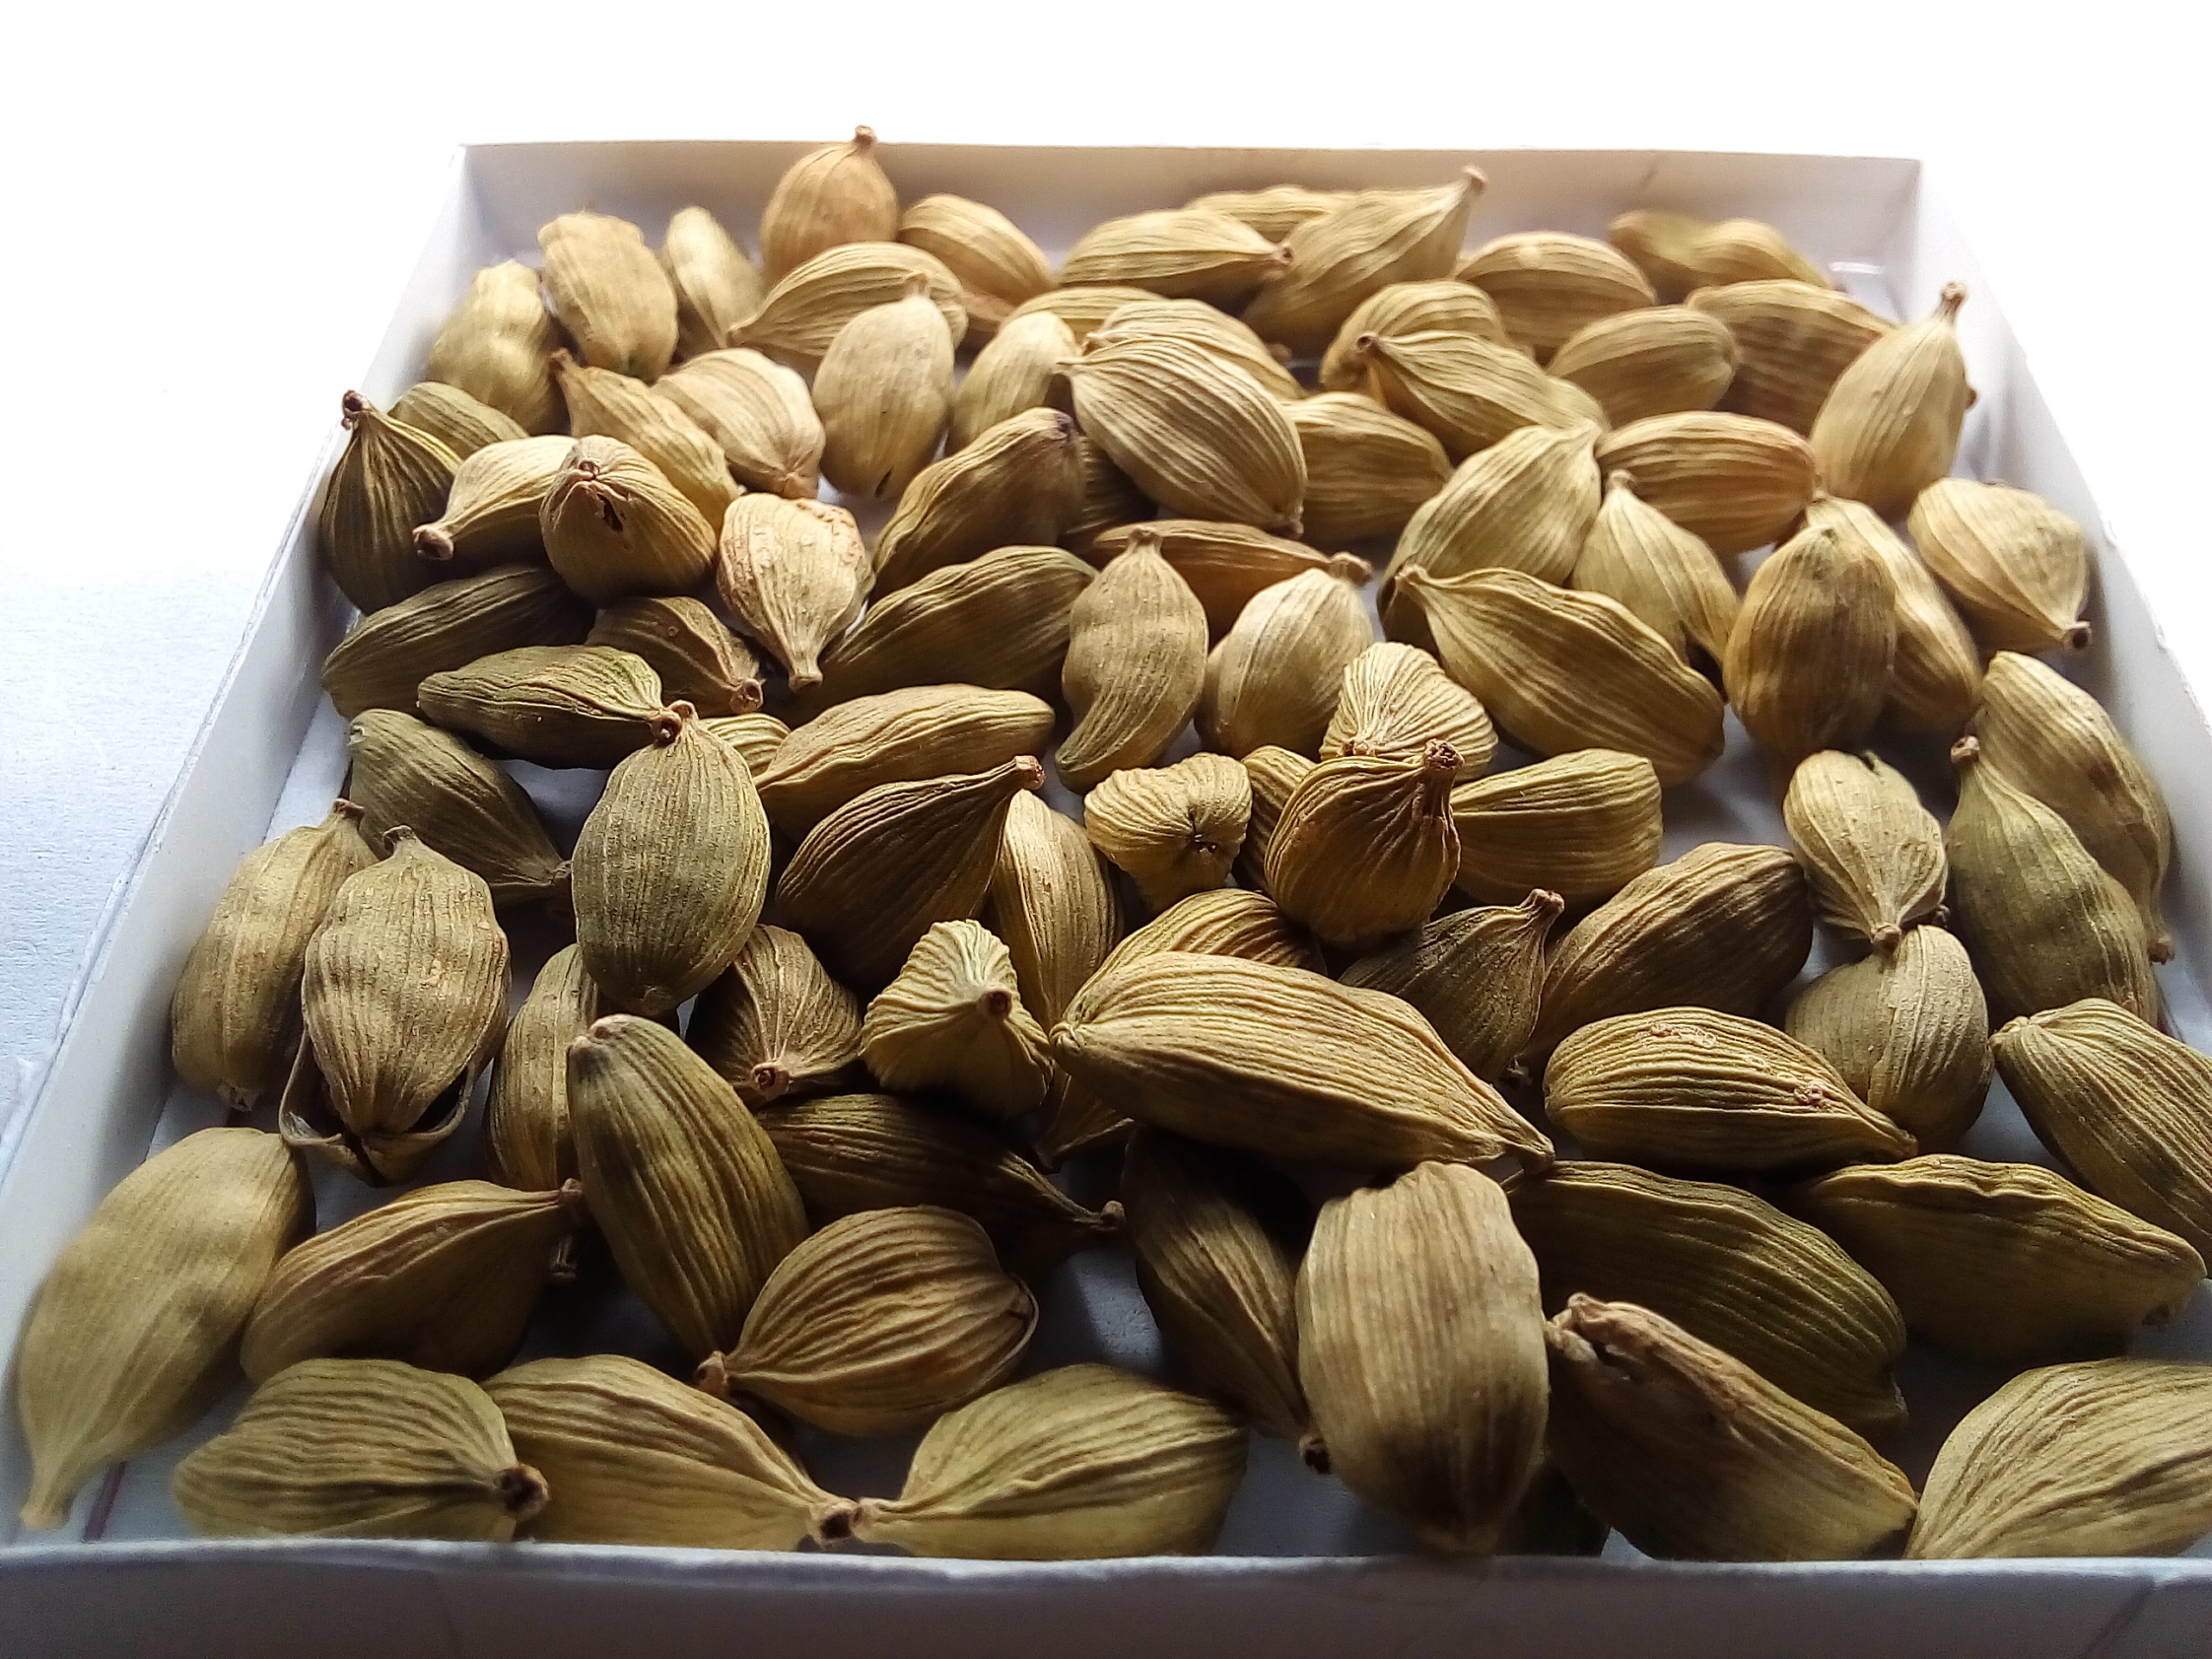
Rice seed variety: Unknown